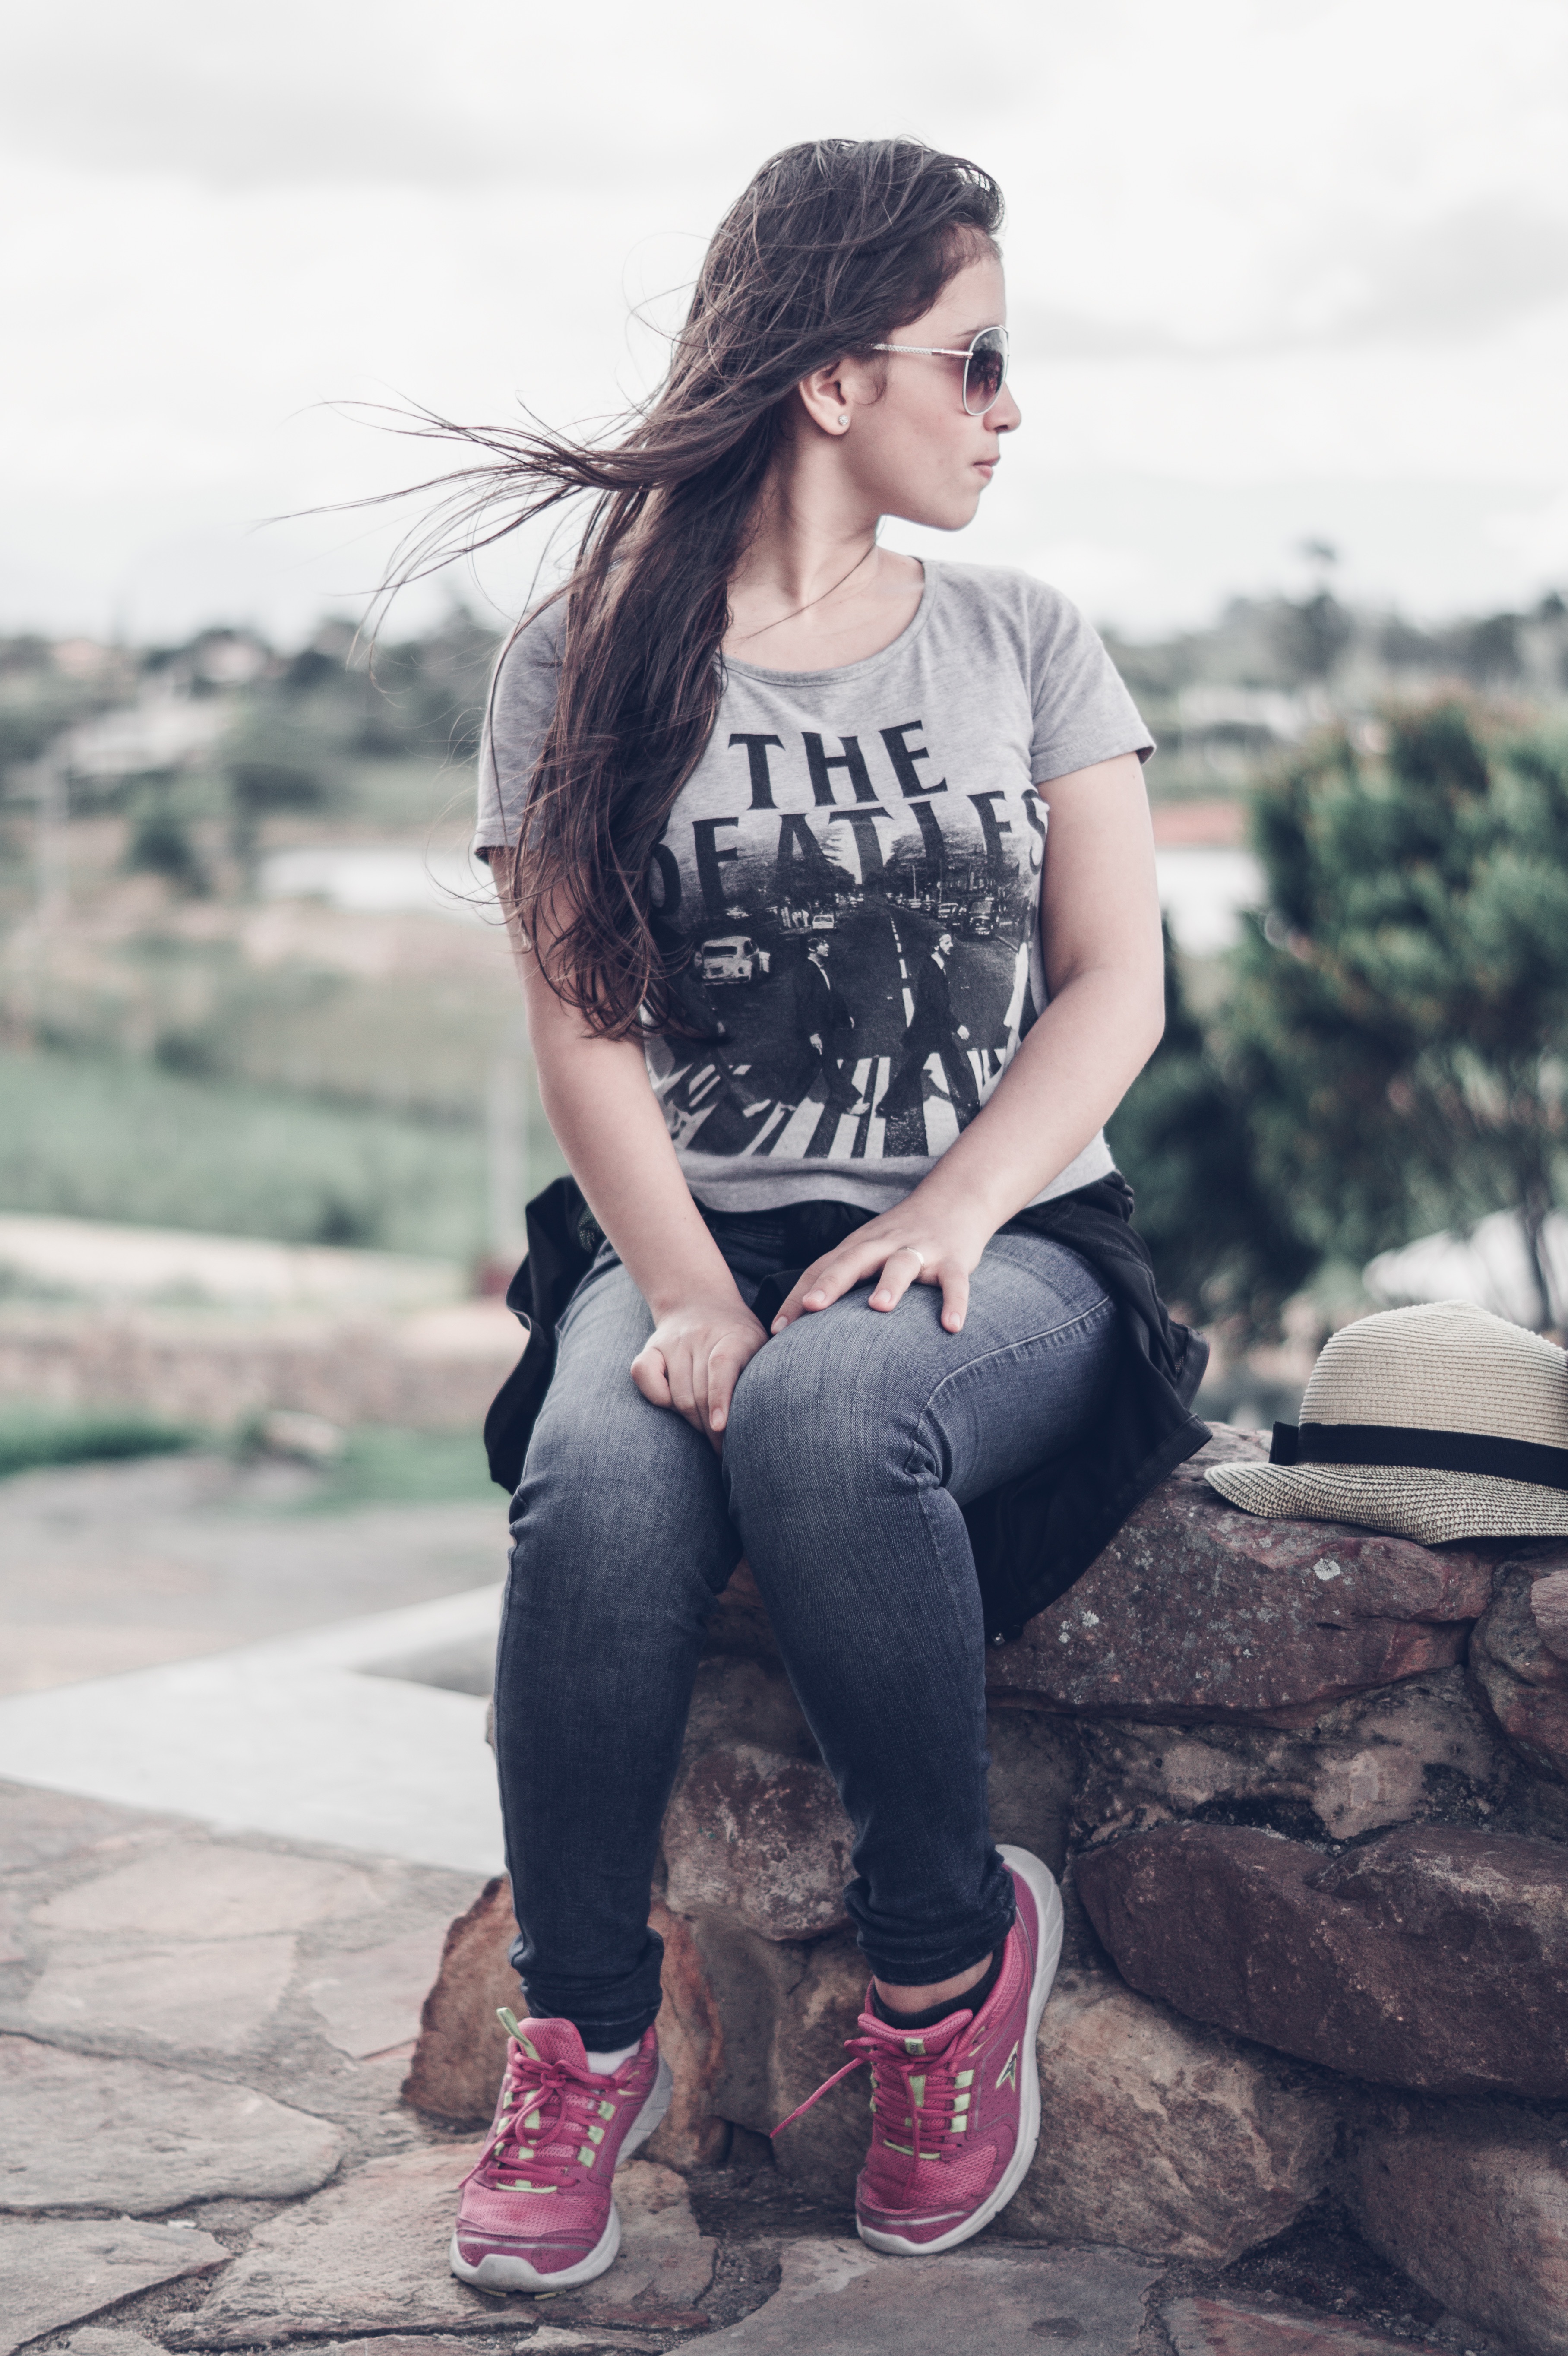
person, girl, woman, photography, leg, portrait, model, spring, sitting, fashion, clothing, lady, human body, dress, footwear, photograph, beauty, tights, abdomen, photo shoot, portrait photography, human positions